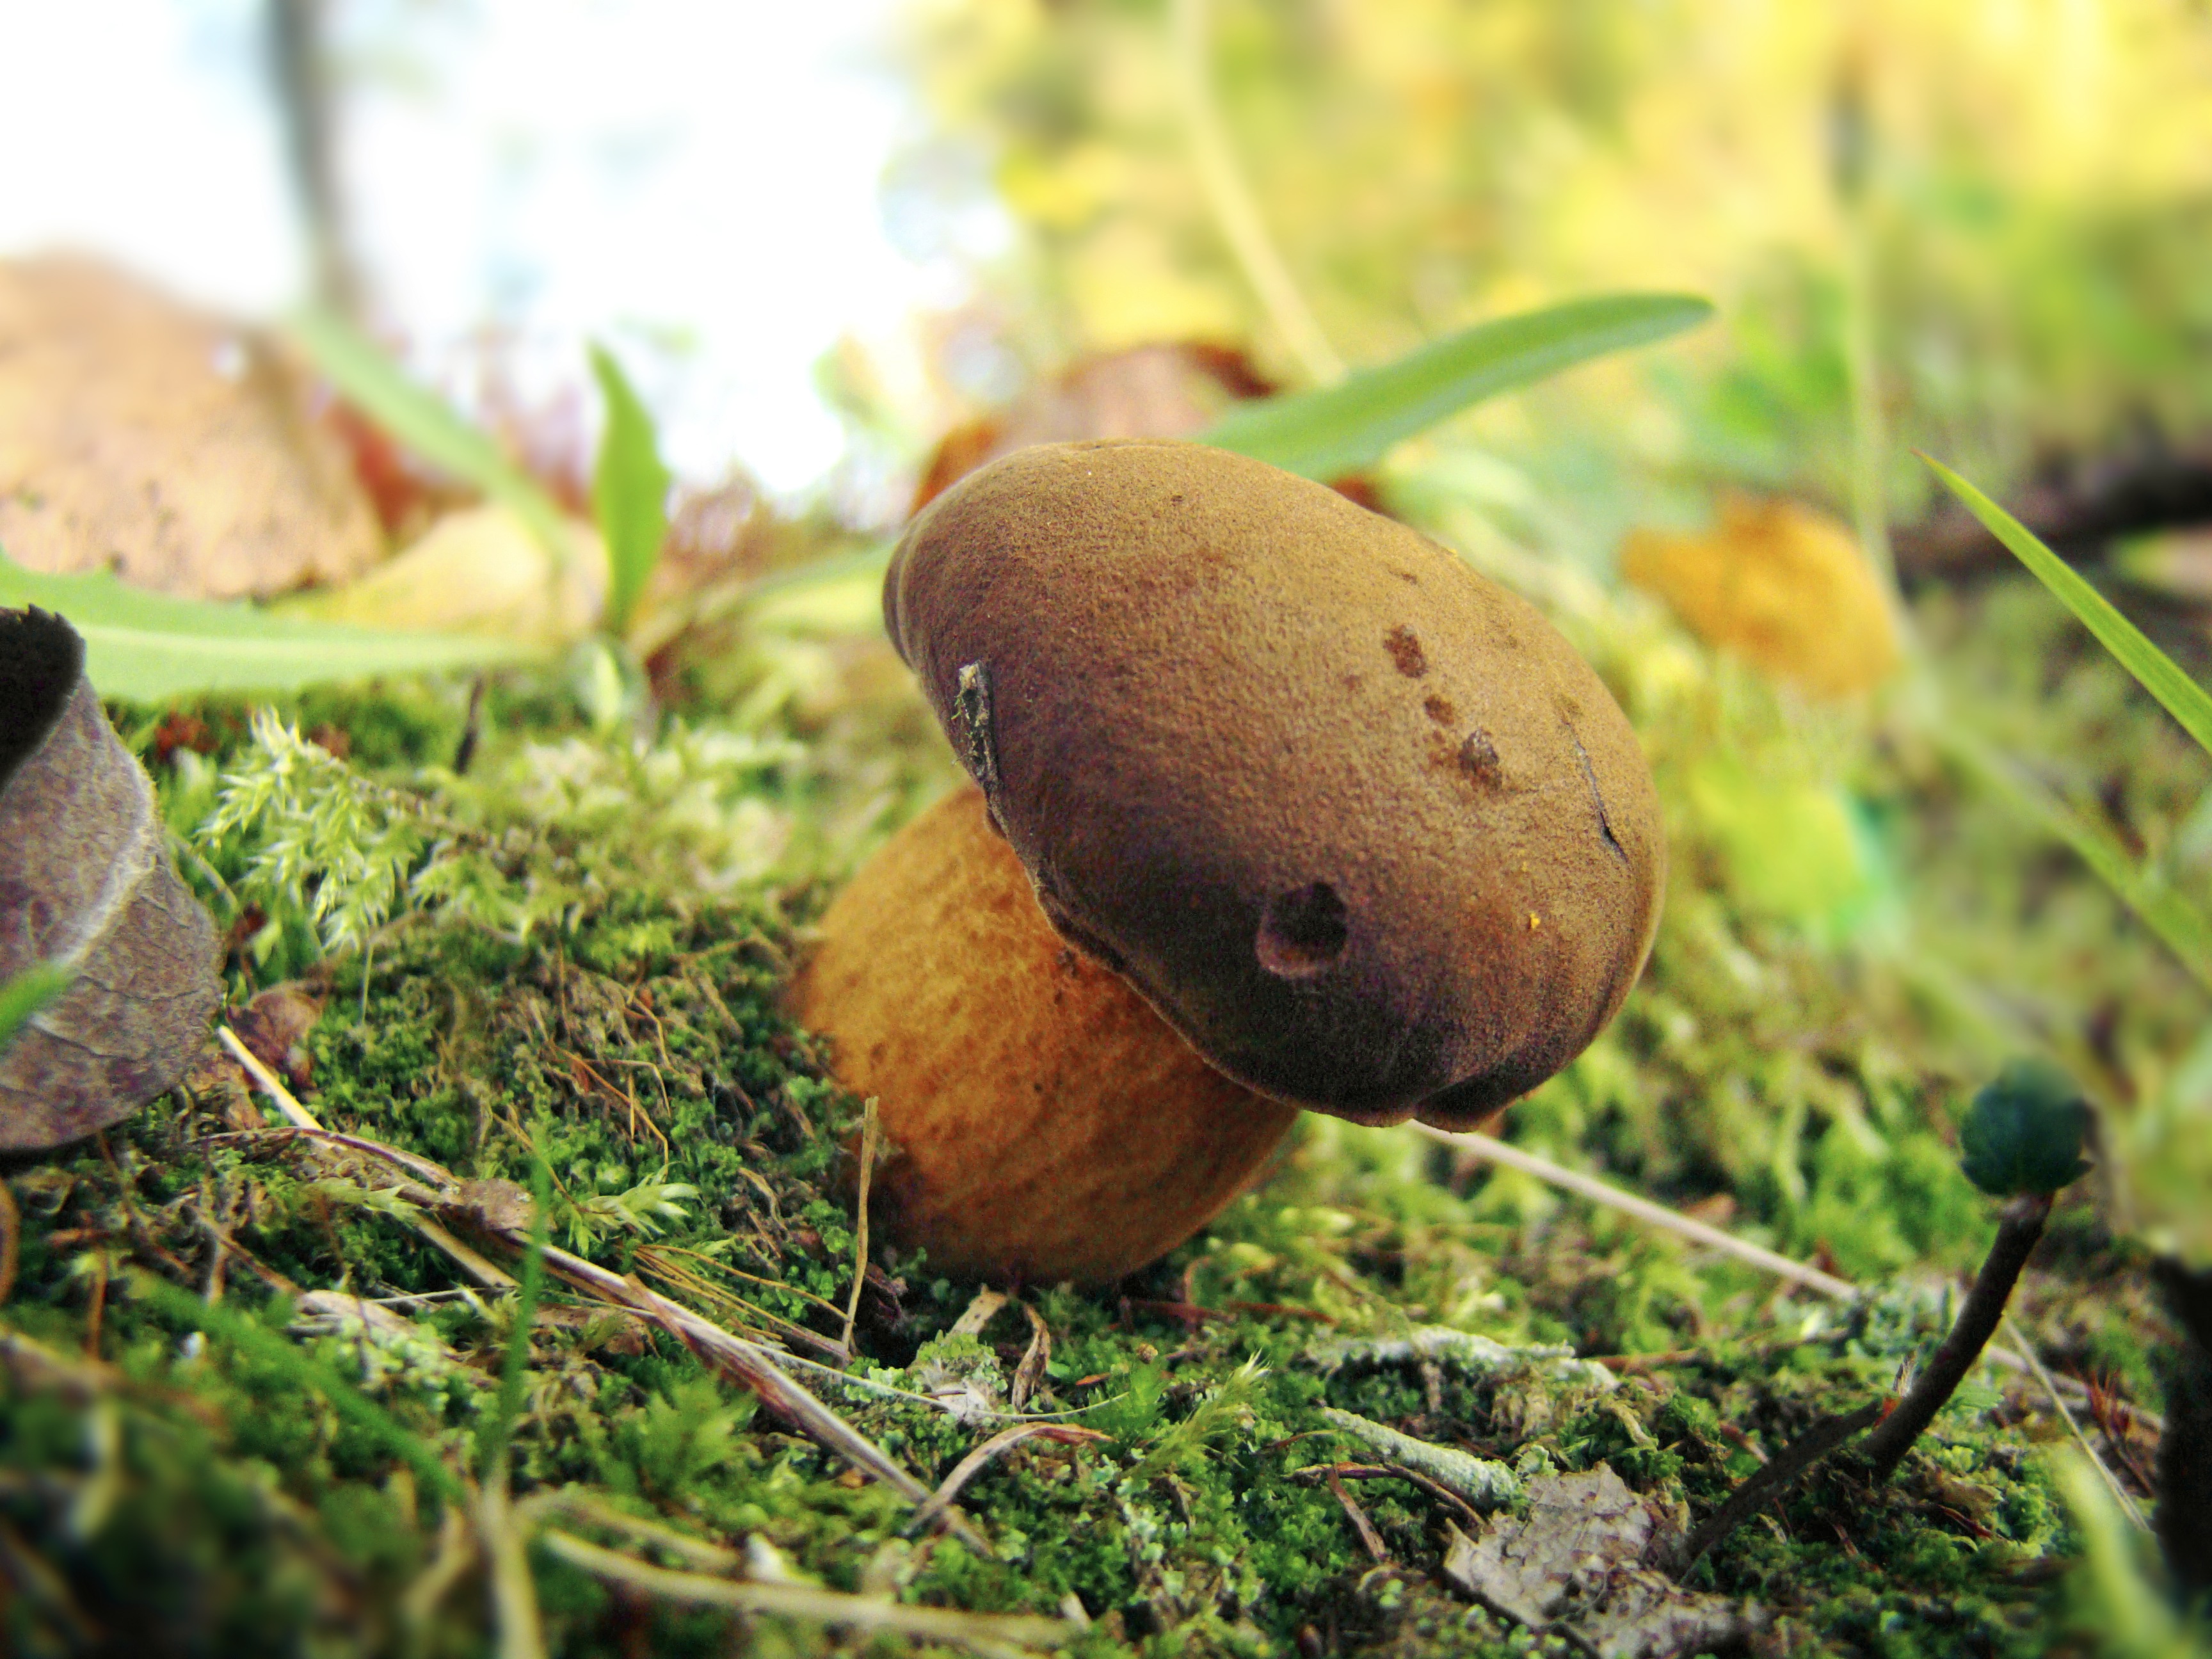
nature, moss, produce, mushroom, fauna, fungus, bolete, macro photography, edible mushroom, medicinal mushroom, agaricomycetes, agaricaceae, penny bun